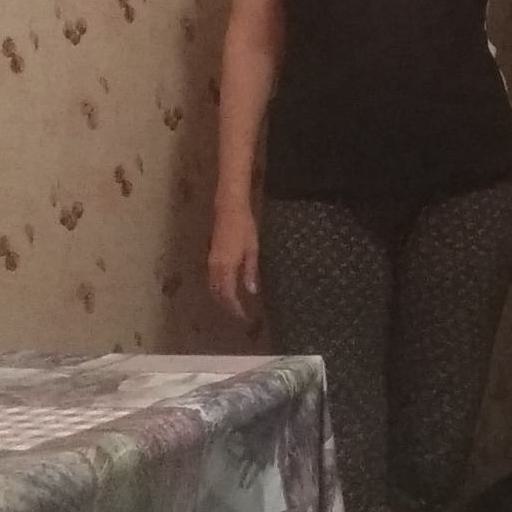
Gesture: no_gesture